Lee Holdsworth

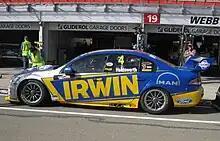

Holdsworth moved to Stone Brothers Racing for the 2012 V8 Supercars Championship, ending a six-year association with Garry Rogers Motorsport. For 2013, the team was bought by Erebus Motorsport, and ran Mercedes-Benz E63 AMGs. Holdsworth scored the team's first race win at Winton in April 2014.